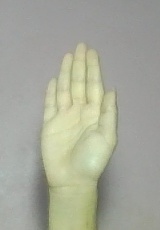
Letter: seen